Greater Poland Voivodeship

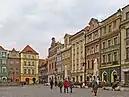
Poznań Old Town

The highest elevation is Greater Kobyla Mountain in the Ostrzeszowski Hills, the lowest area is located in the valley of the Warta River at the mouth of its tributary the Noteć in the north-western part of the region. Agriculturally fertile soils account for around 60% of the province's area, while 20%, the rest of the non-forested or urban areas, is mostly wetland soil (muck-peat and alluvial soils).